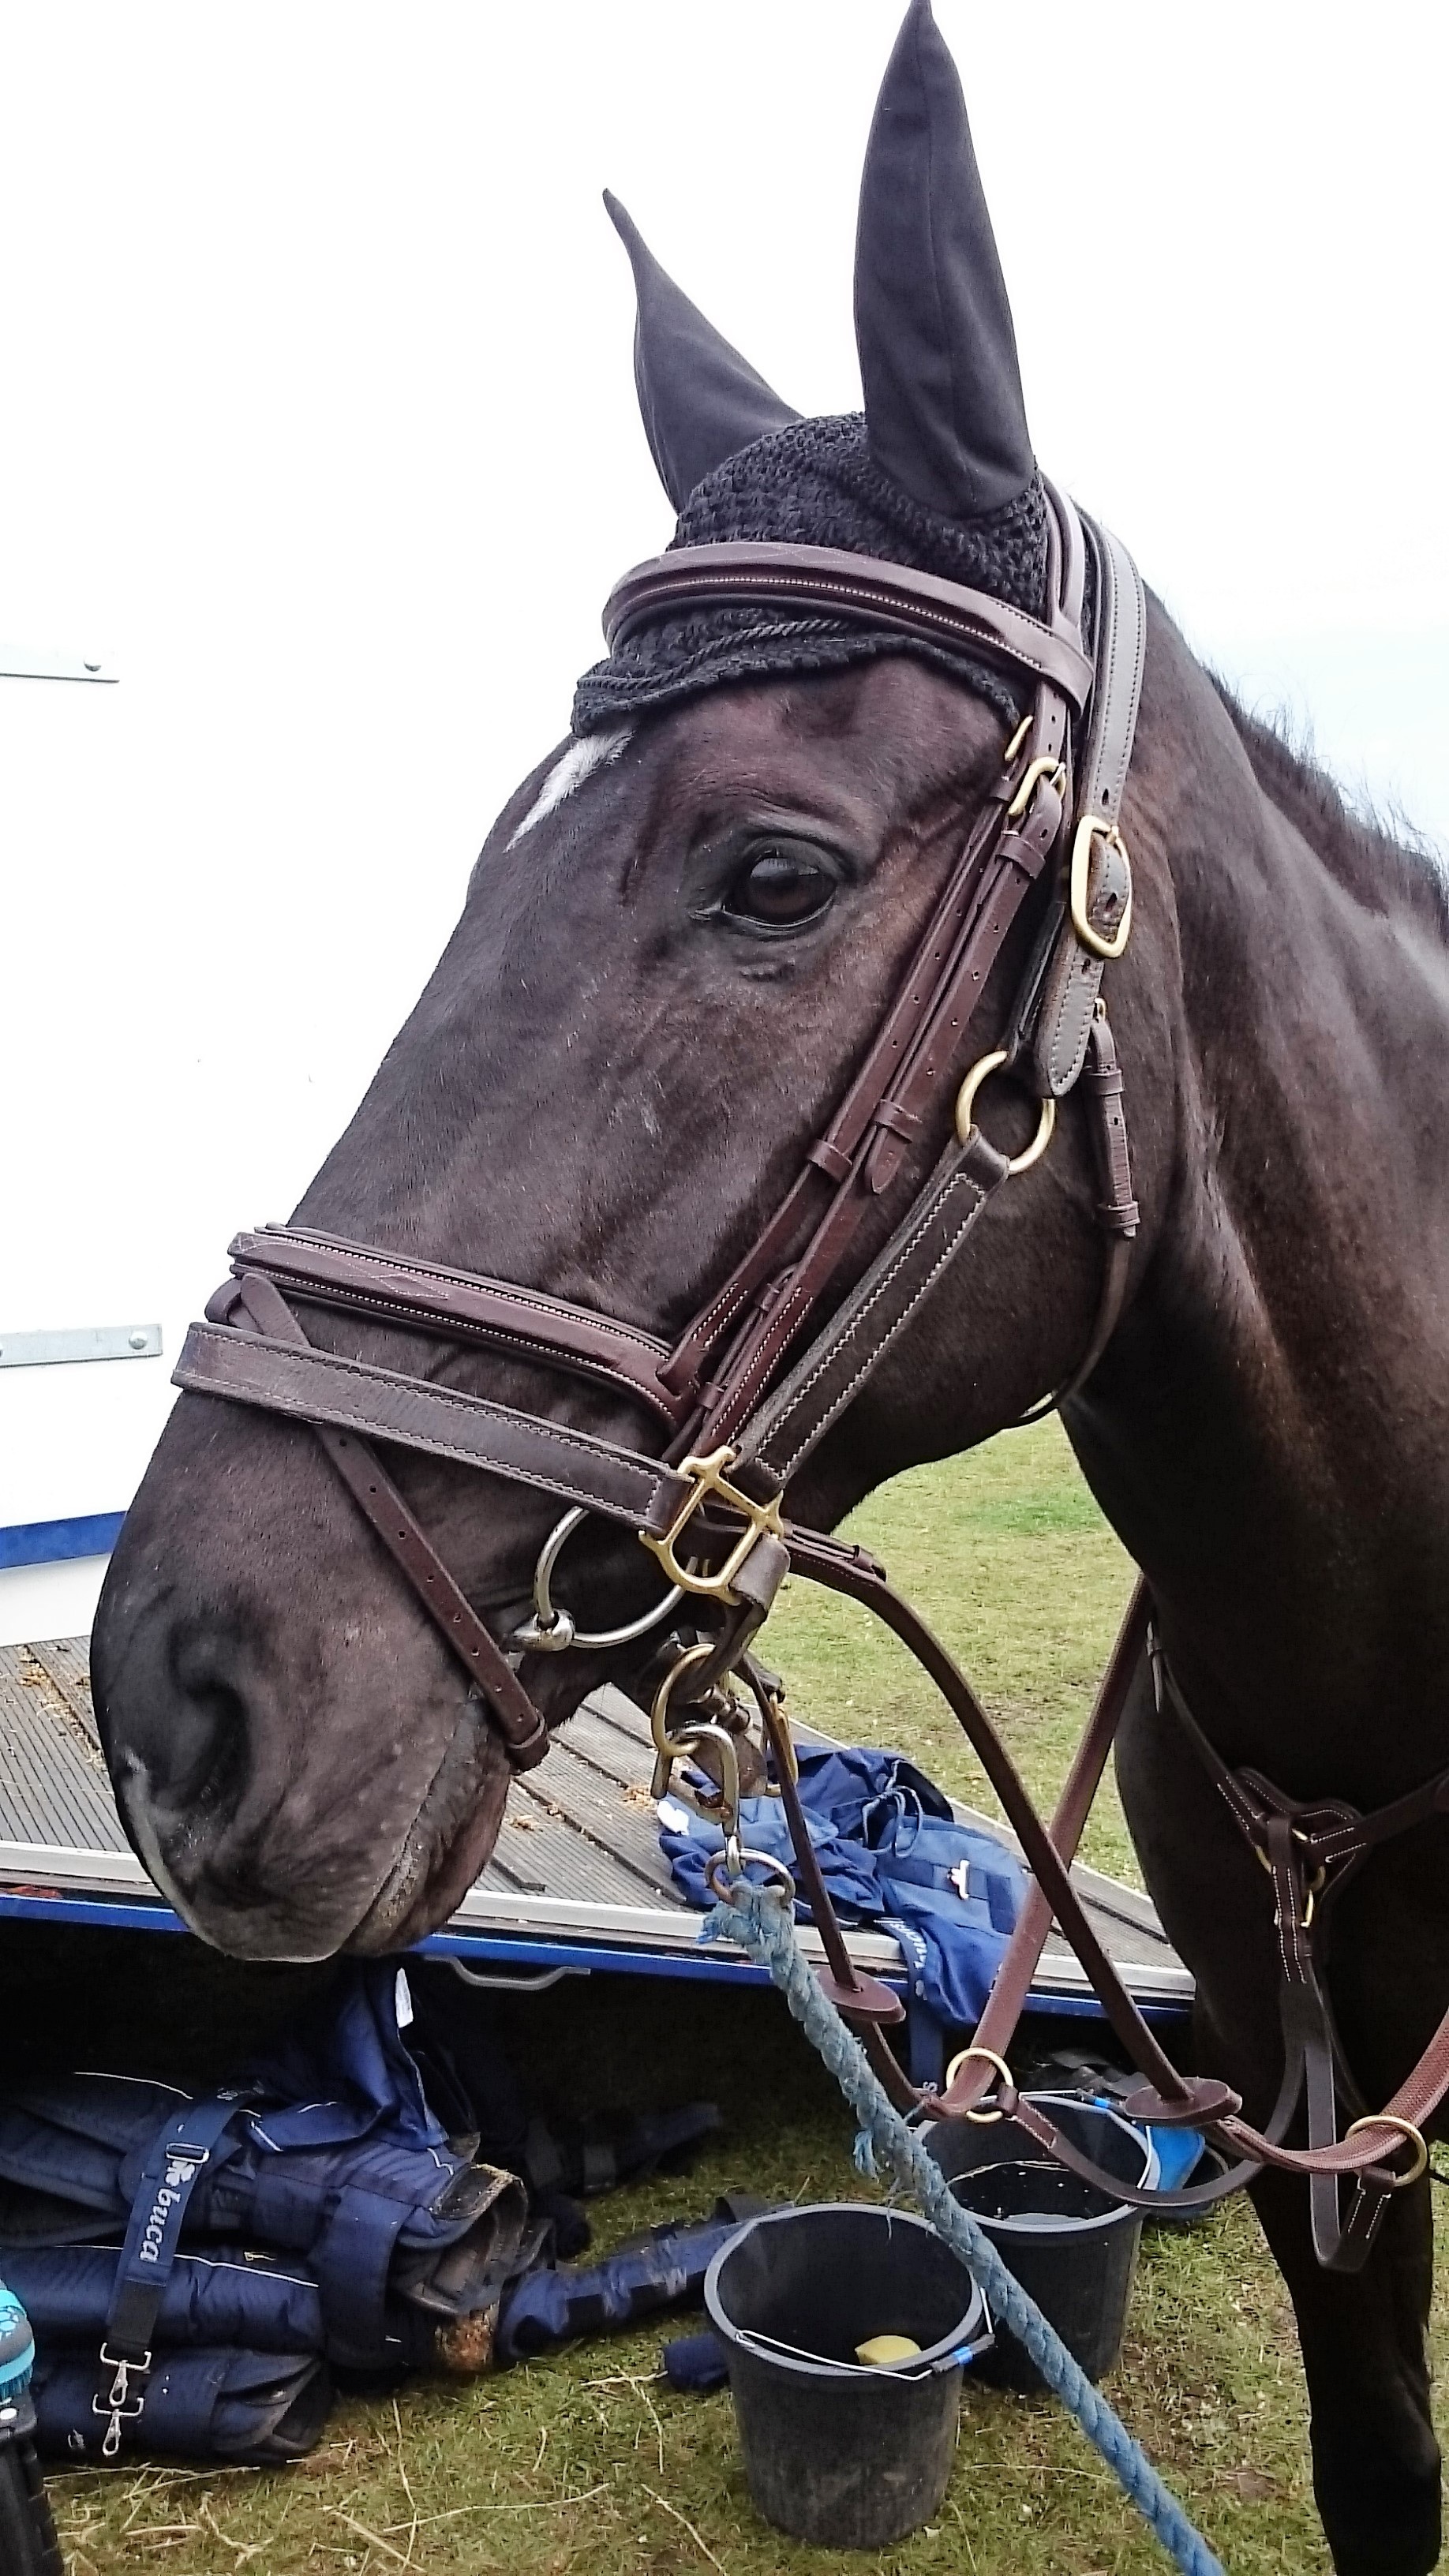
horse, rein, mane, bridle, halter, cross country, pack animal, horse trials, horse like mammal, horse harness, horse tack